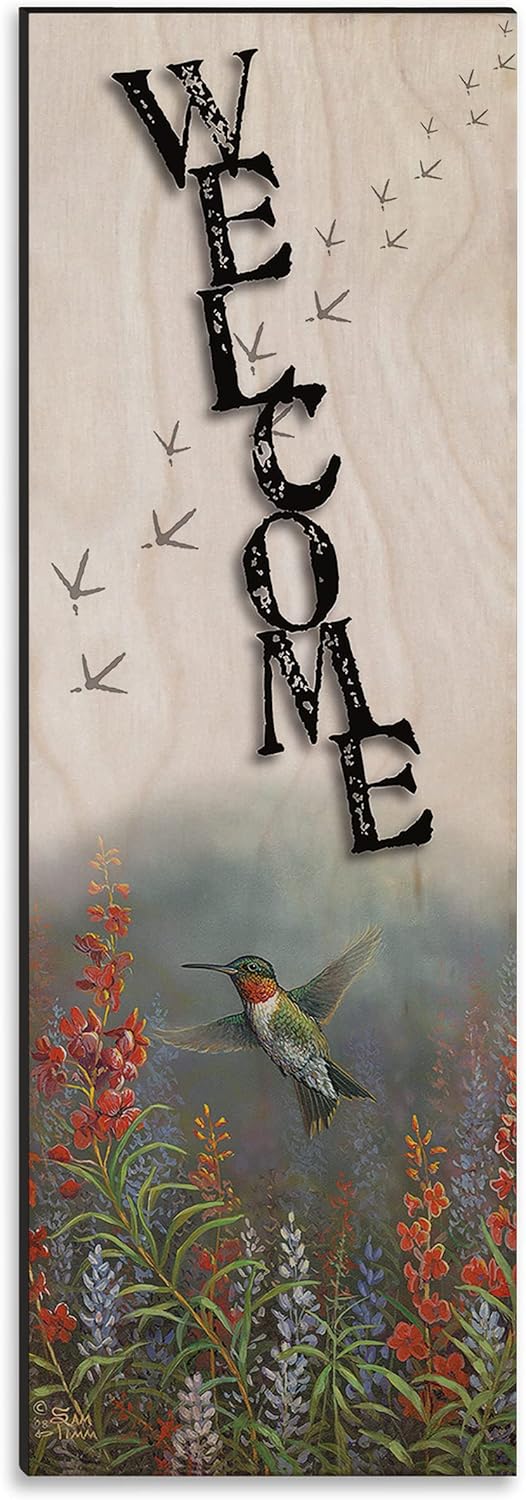
WGI-GALLERY Wooden Wall Art - Summer Hummer - 4" x 12"
Category: Amazon Home
WGI Gallery is best known for the original line of rustic wall art we have carried for a decade and a half. Our imaging process imprints the image directly onto the wood using automotive-strength pigments that bond permanently to the surface. We do not use overlays or decals. The digital imaging technology is further strengthened with a specially-formulated finish that gives our product its signature art gallery appearance. The substrate for our wall art is hand-selected white Birch wood. Our craftsmen choose only the best stock with the truest color and best-matched flitches for our raw material. The beautiful wood grain, combined with very good stability and the exceptional white point of the birch, makes for an excellent imaging surface that is durable and preserves the visual intent of the artists.
Features: Welcome wall art | Size: 4 x 12 | Ready to hang | Fade-resistant and finished for indoor or outdoor use | Art gallery quality